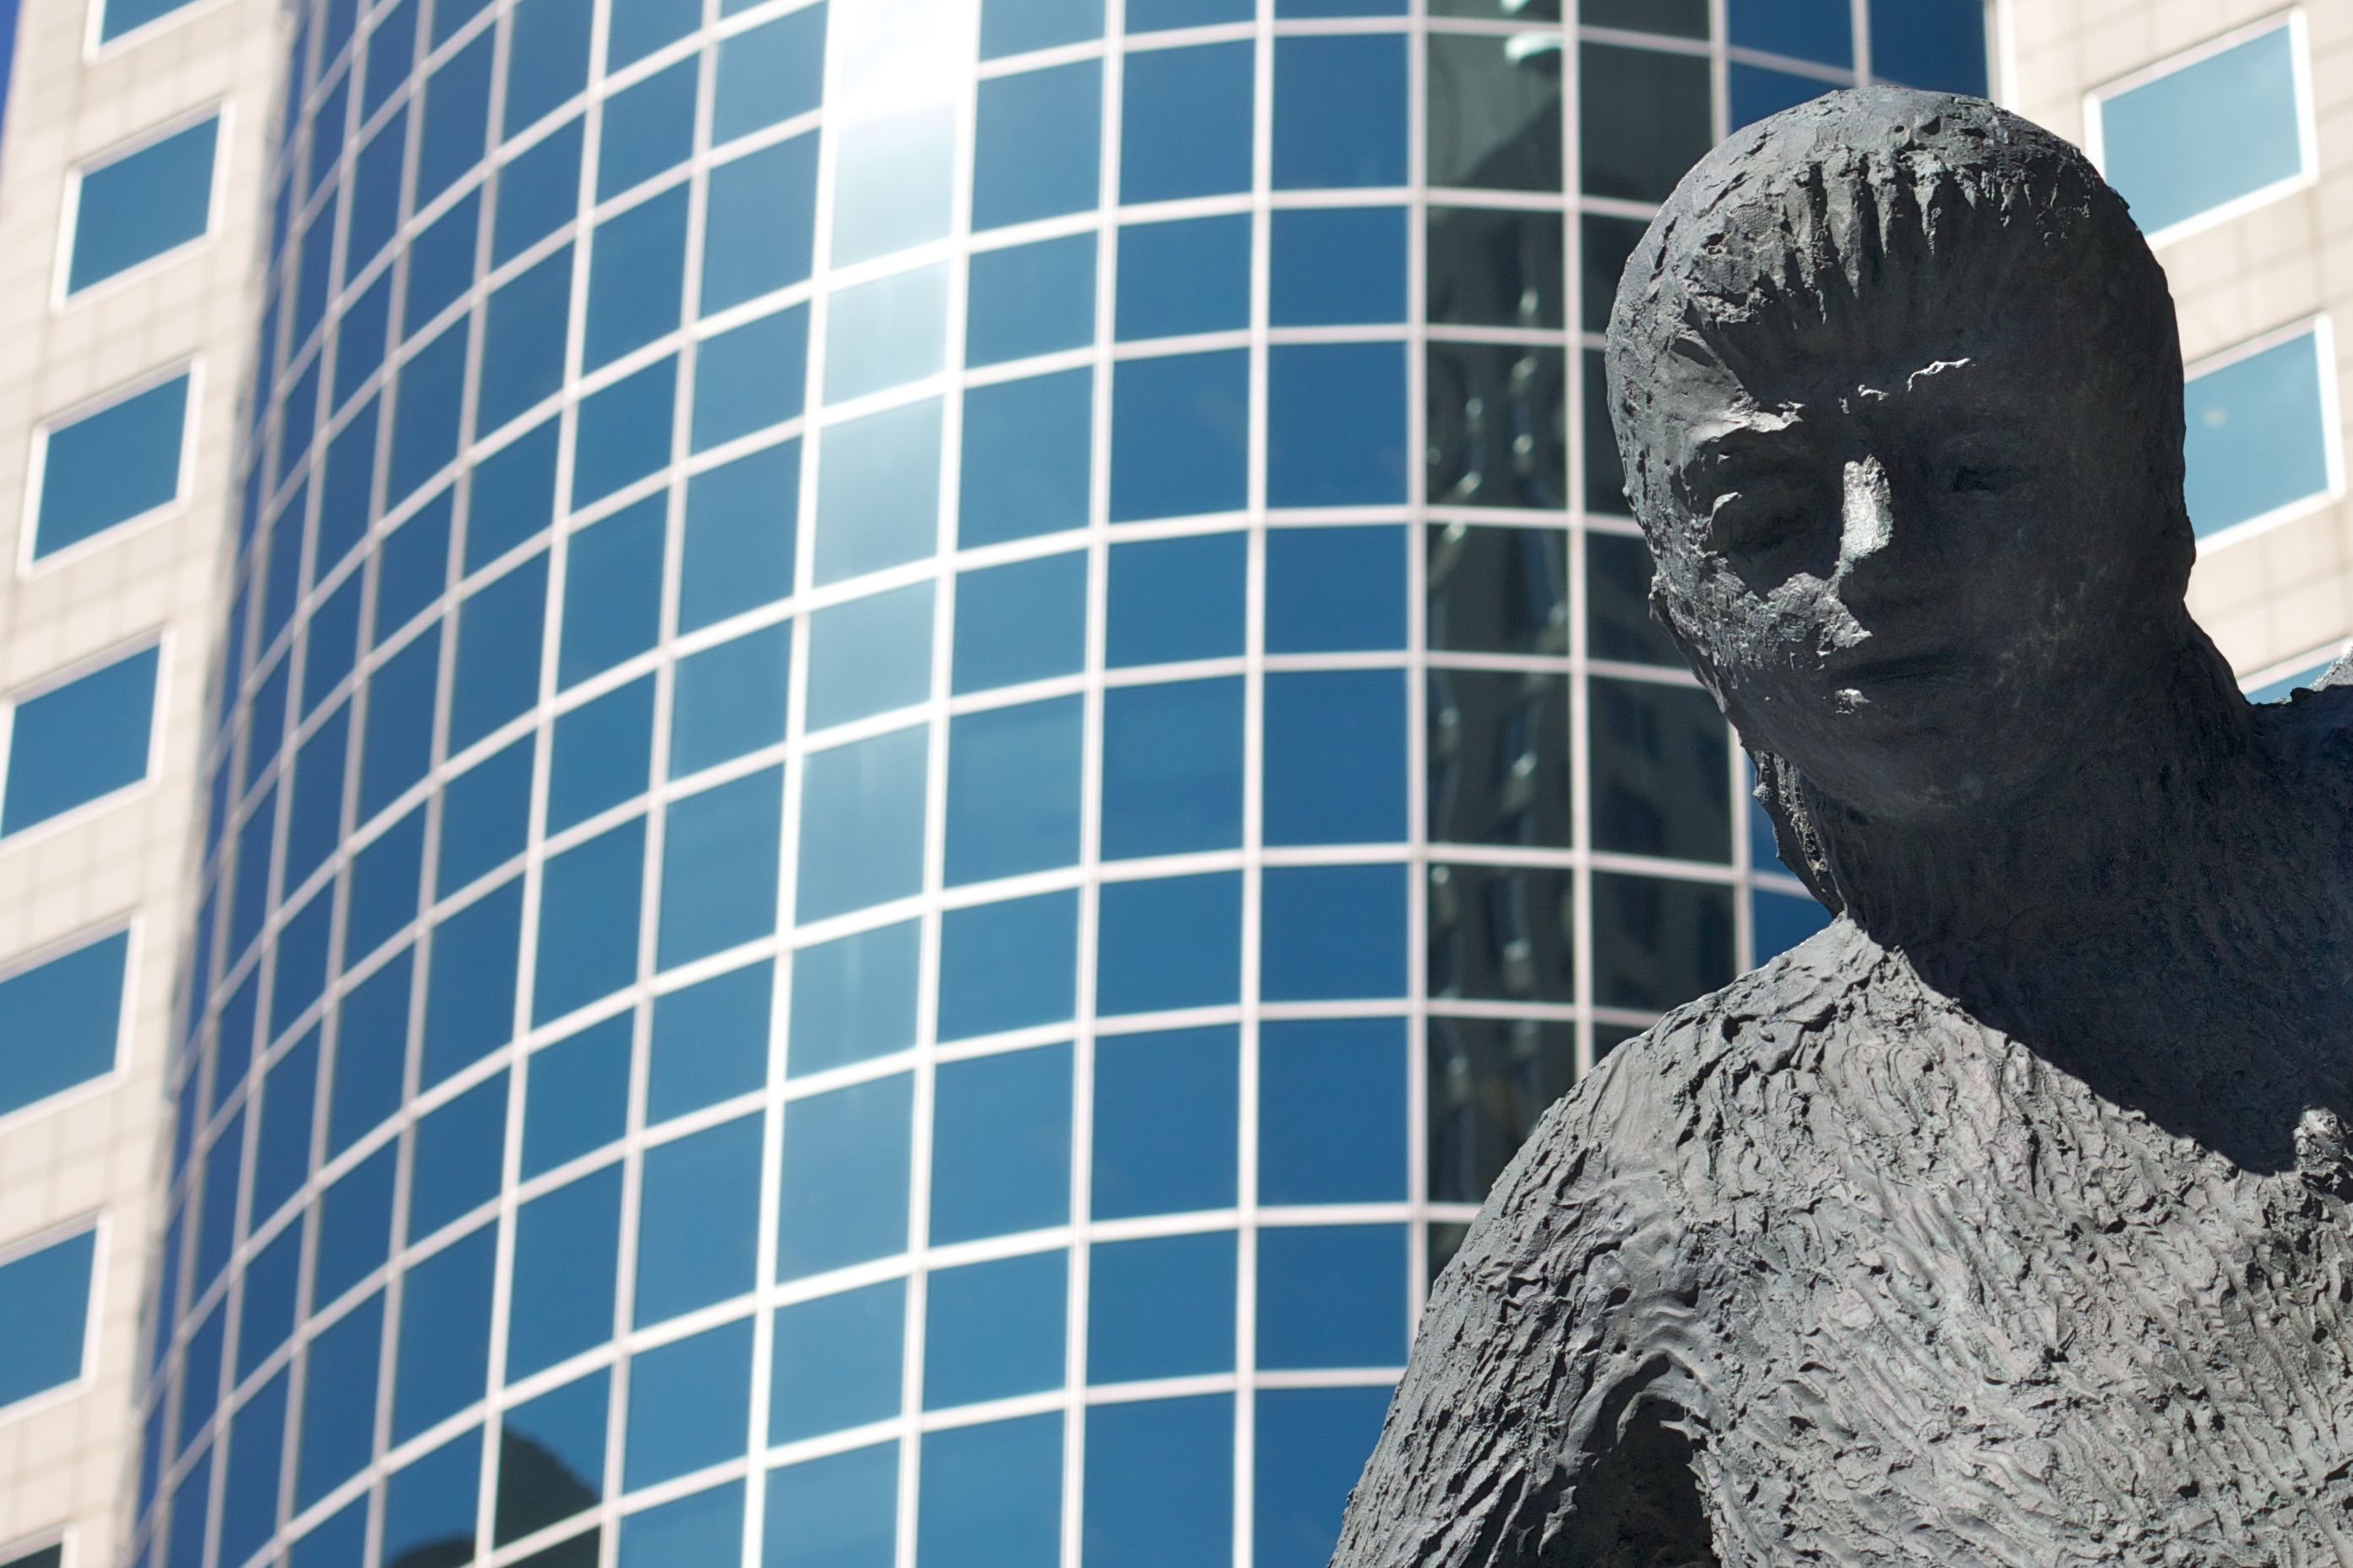
skyscraper, statue, blue, art, odyssey